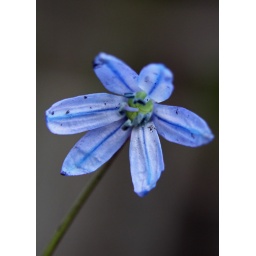
blue flower in bokeh of course